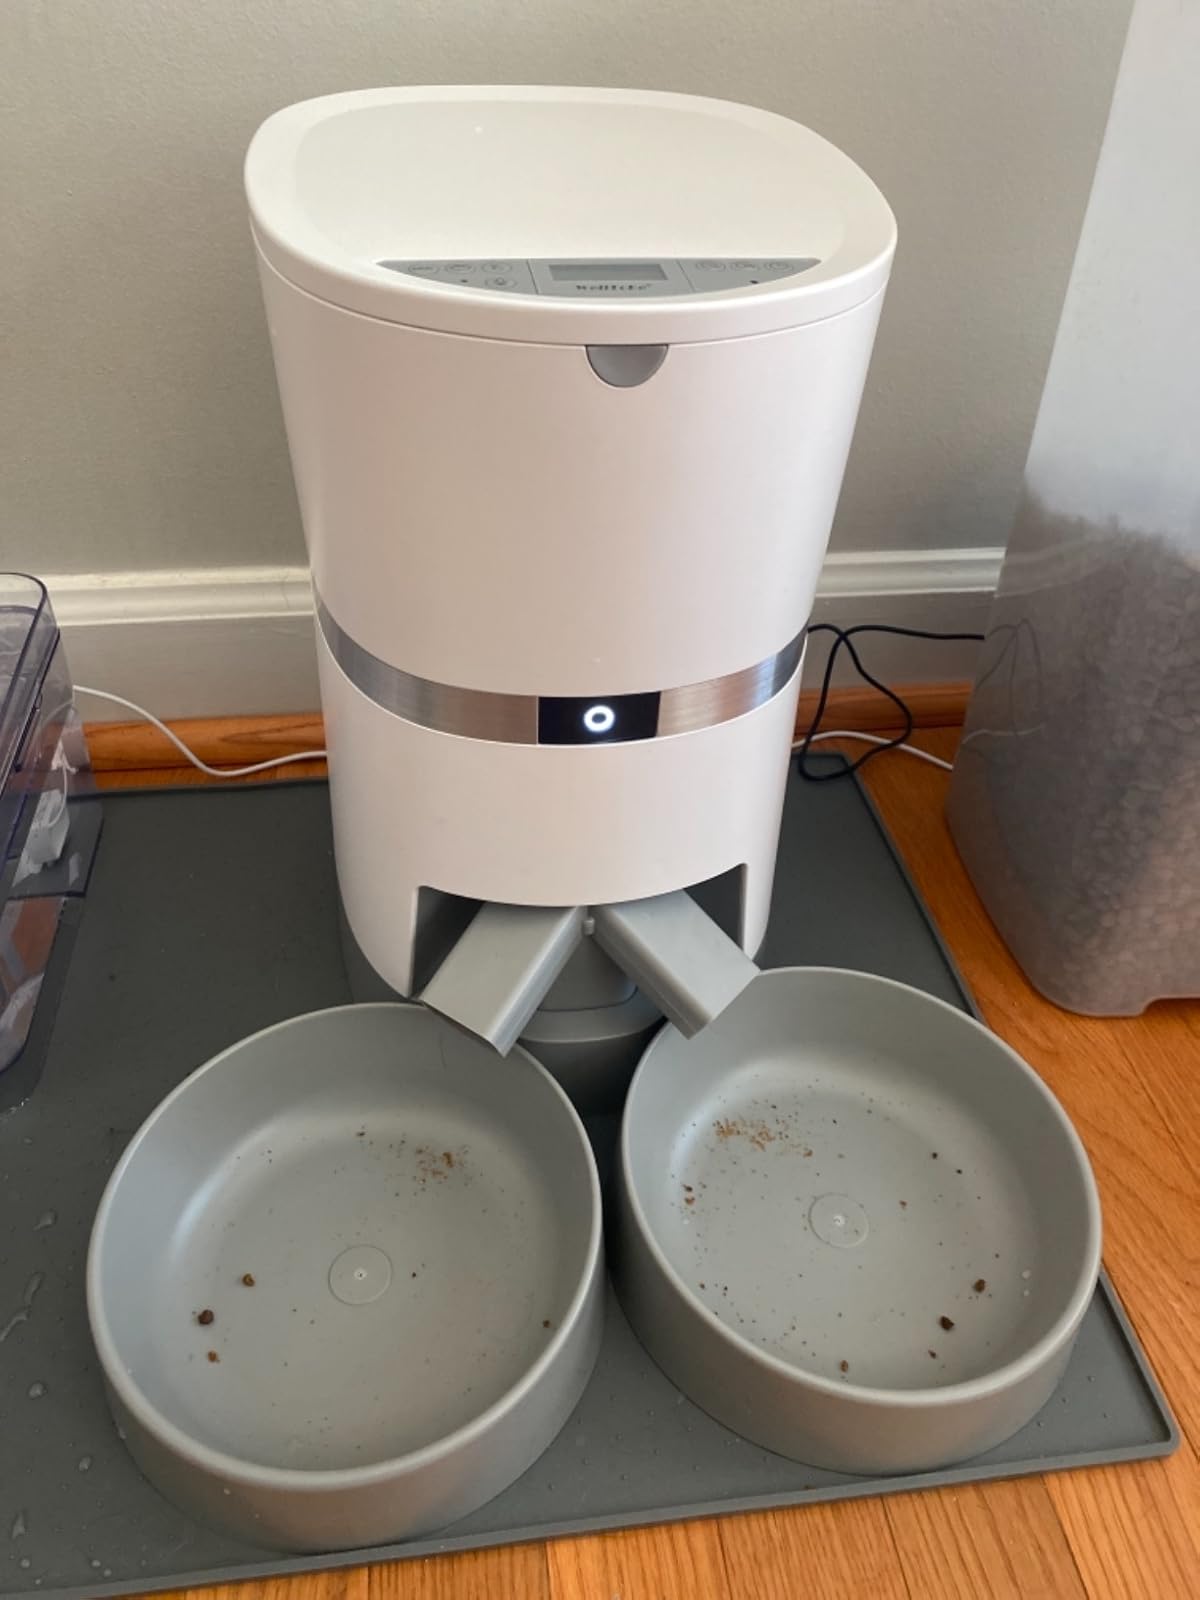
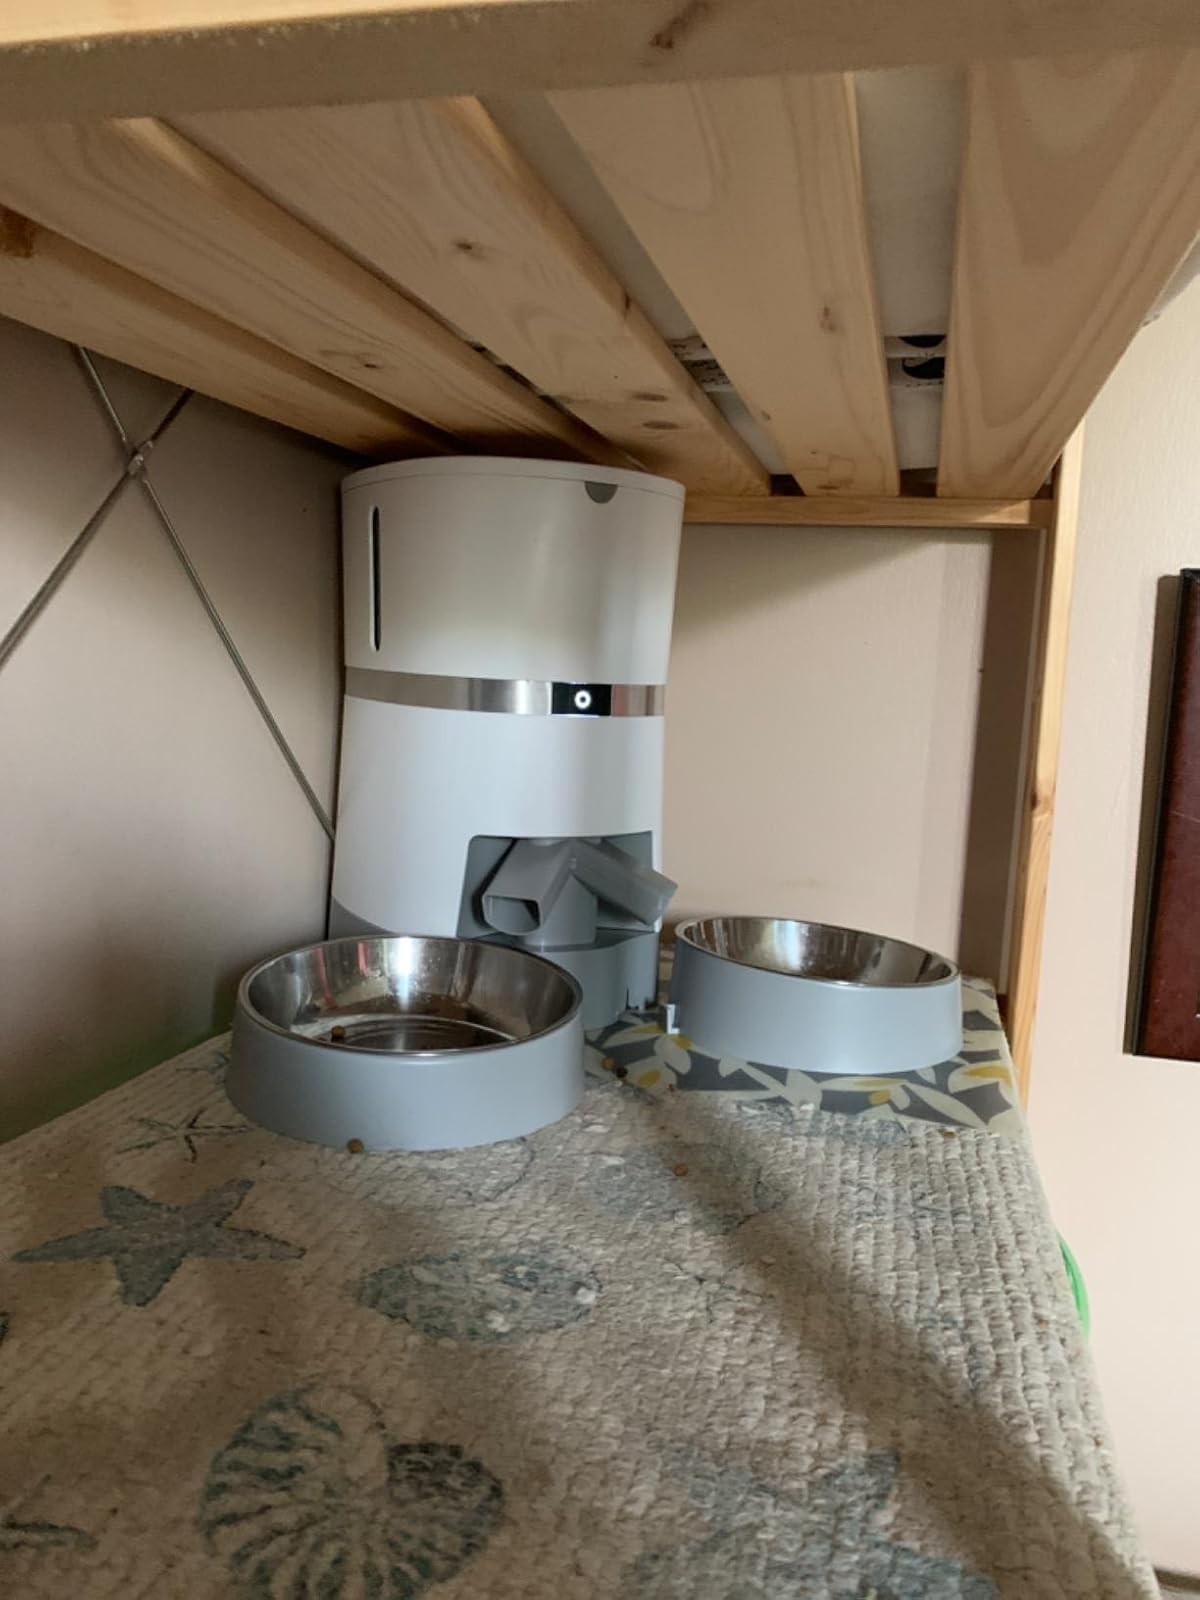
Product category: items_feeder
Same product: yes